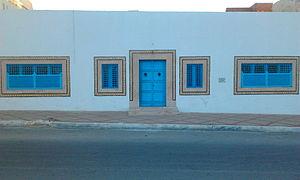
La maison de la naissance de Bourguiba Place 3 Août 1903 (Avenue Al qaraïah - Monastir)
Habib Bourguiba, né officiellement le 3 août 1903 à Monastir, est le huitième et dernier enfant de Ali Bourguiba et de Fattouma Khefacha. Issu d'une famille modeste, sa naissance marque la honte de sa mère et l'inquiétude de son père, les deux étant d'un âge avancé. Le jeune Habib, qui évolue dans un environnement féminin, est marqué dès son jeune âge par les inégalités des sexes. Malgré sa situation financière, Ali Bourguiba décide d'investir son argent dans l'instruction de son fils pour lui éviter son sort d'être enrôlé dans l'armée. Dans ce cadre, il l'envoie à Tunis en 1907, chez son frère M'hamed pour l'inscrire au Collège Sadiki. Séparé de sa mère à l'âge de 5 ans, il vit dans de modestes conditions à la capitale où il est marqué par l'affaire du Djellaz de 1911. En 1913, au grand soulagement de son père, il décroche son certificat d'études primaires qui le dispense du service militaire et lui permet de poursuivre ses études secondaires au collège Sadiki. Cependant, il perd sa mère, à l'âge de 10 ans, la même année, ce qui le marquera toute sa vie.